Eunuchs in Vietnam

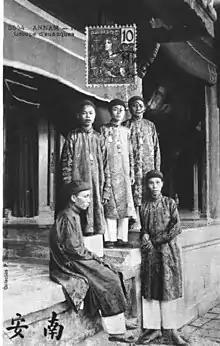
Vietnamese eunuchs in Nguyễn dynasty

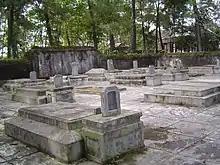
A cemetery of eunuchs at Từ Hiếu Temple, Huế

A eunuch is a man who has been castrated. Throughout history, castration often served a specific social function.